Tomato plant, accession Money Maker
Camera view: bottom (45 deg); turntable rotation: 210 degrees
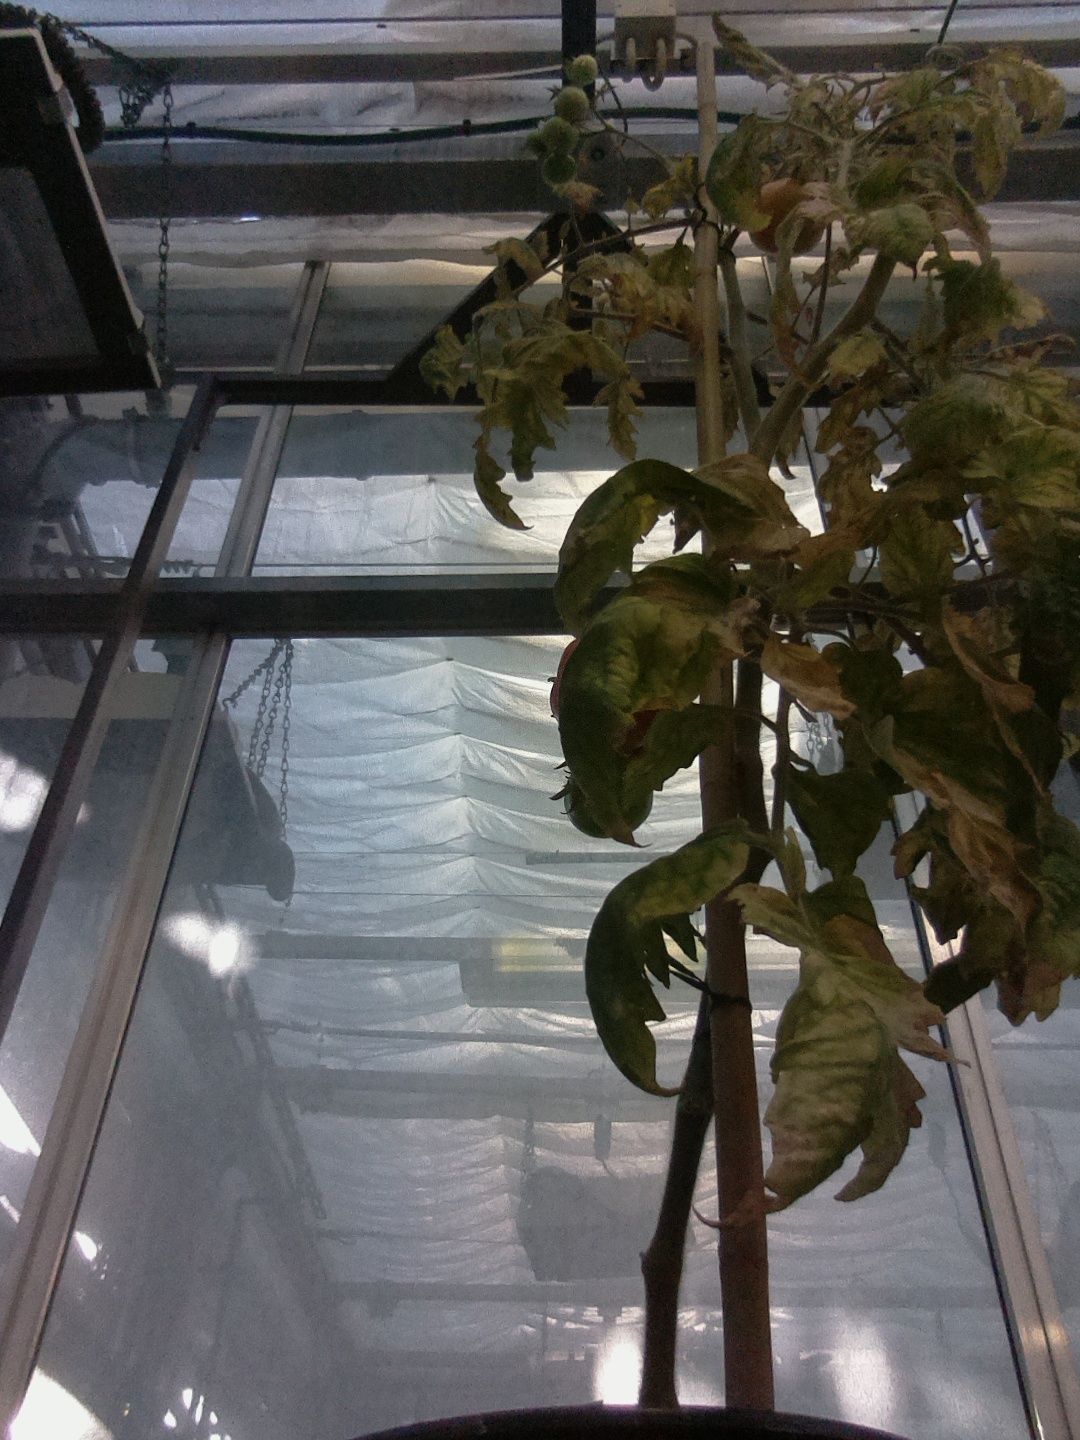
BBCH growth stage 83: 30%-40% of fruits show typical fully ripe color